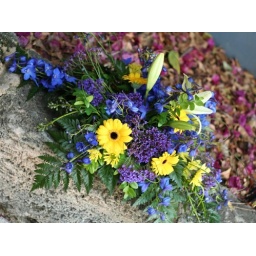
yes, though it does look like a casket spray or a table arrangement, there is actually a basket under there.